Carl Otto Løvenskiold

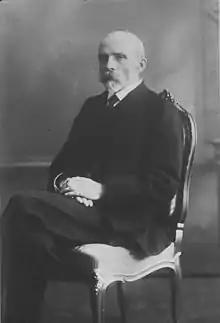
Carl Otto Løvenskiold (1839–1916)

Carl Otto Løvenskiold (23 December 1839 – 1 October 1916) was a Norwegian naval officer, business executive and landowner. He served as the Norwegian prime minister in Stockholm during 1884. By birth, he is a member of Løvenskiold noble family.